2019 AFC Asian Cup final

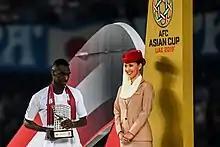
Almoez Ali won the top scorer award as well as the MVP award as the best player of the tournament.

With their victory over Japan, Qatar had earned its first Asian Cup title and became the ninth country to win the tournament. They had never previously advanced past the quarter-finals. The match was Japan's first loss in the tournament after a perfect record of six wins as well as their first loss in an Asian Cup final, having won the previous four final matches. Qatar finished the tournament with a perfect record, winning all seven matches en route to the title. The match also marked the debut of a new match ball and trophy for the Asian Cup, as well as the first use of a video assistant referee during the tournament final.